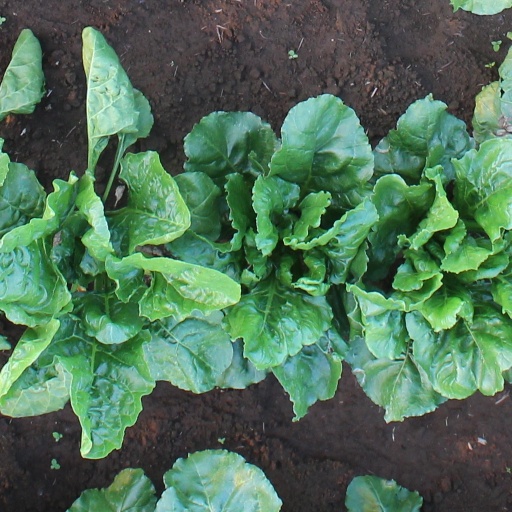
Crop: sugar beet